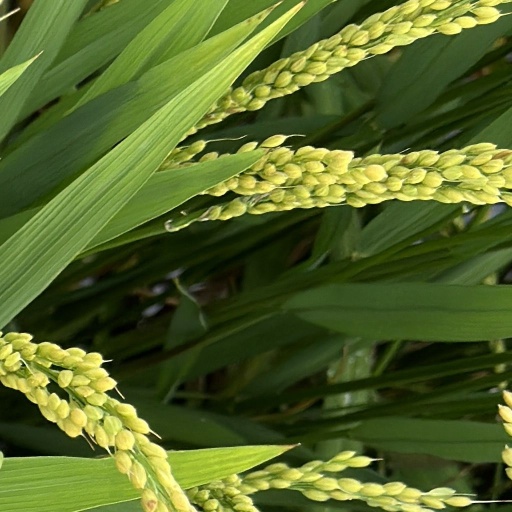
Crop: rice